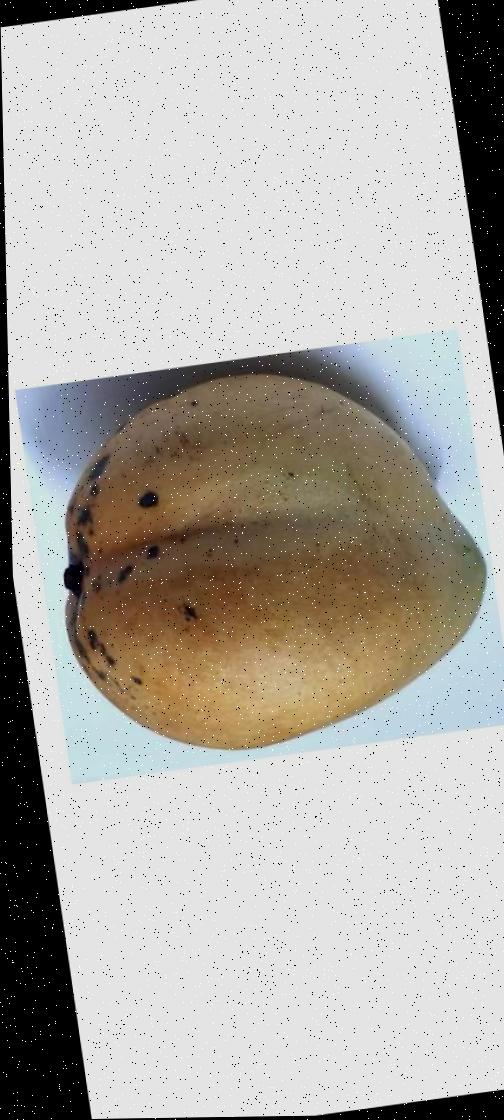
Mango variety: Bari-11